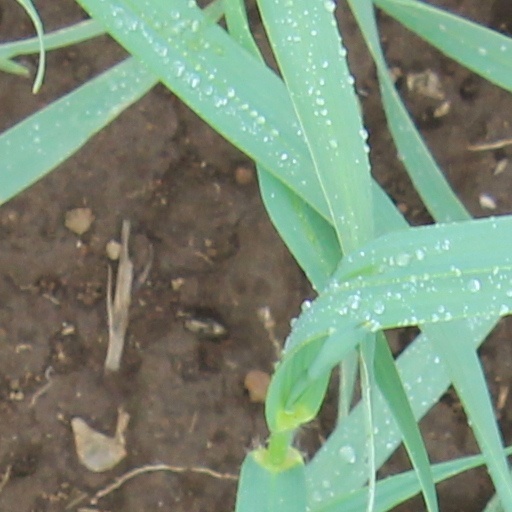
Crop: wheat